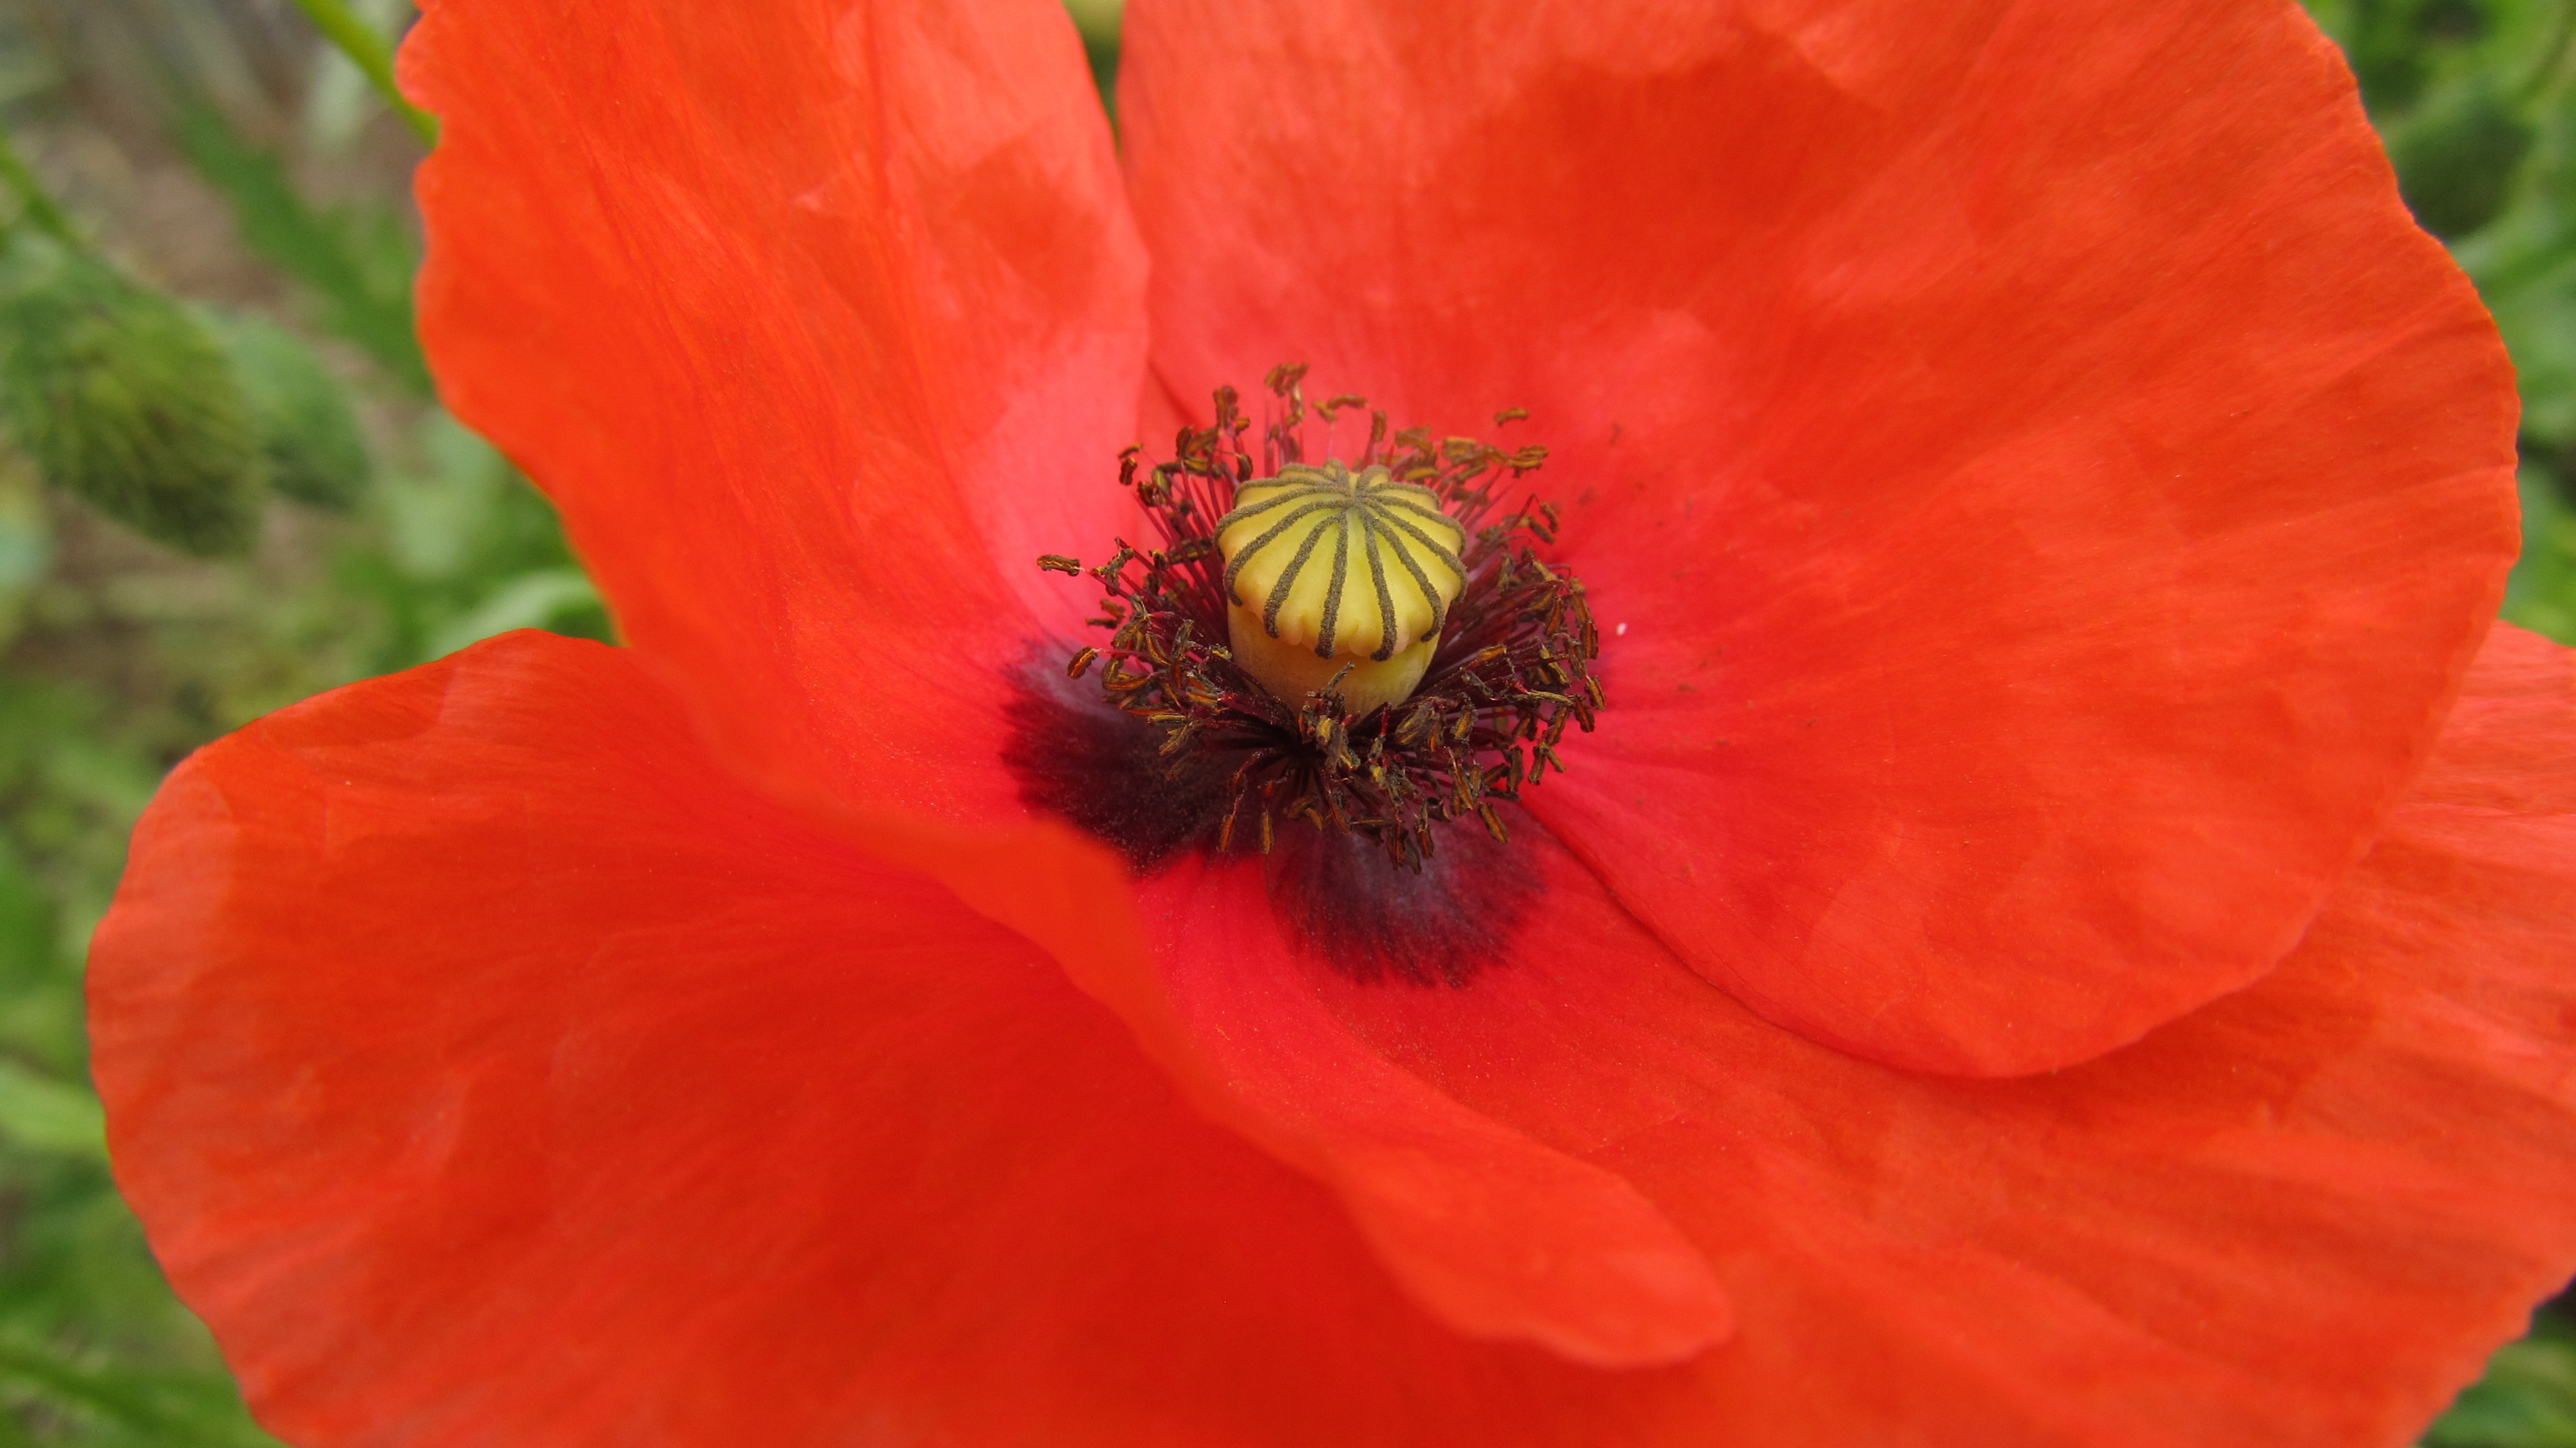
plant, flower, petal, red, flora, close up, klatschmohn, poppy flower, red poppy, poppy, coquelicot, macro photography, flowering plant, annual plant, land plant, poppy family